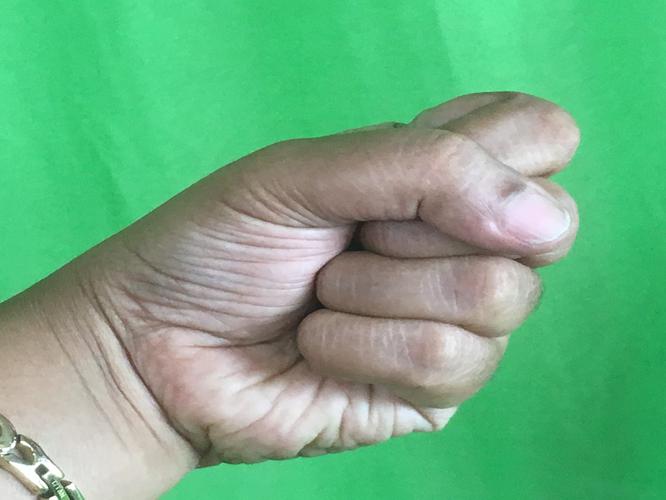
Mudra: Mushti
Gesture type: single_hand